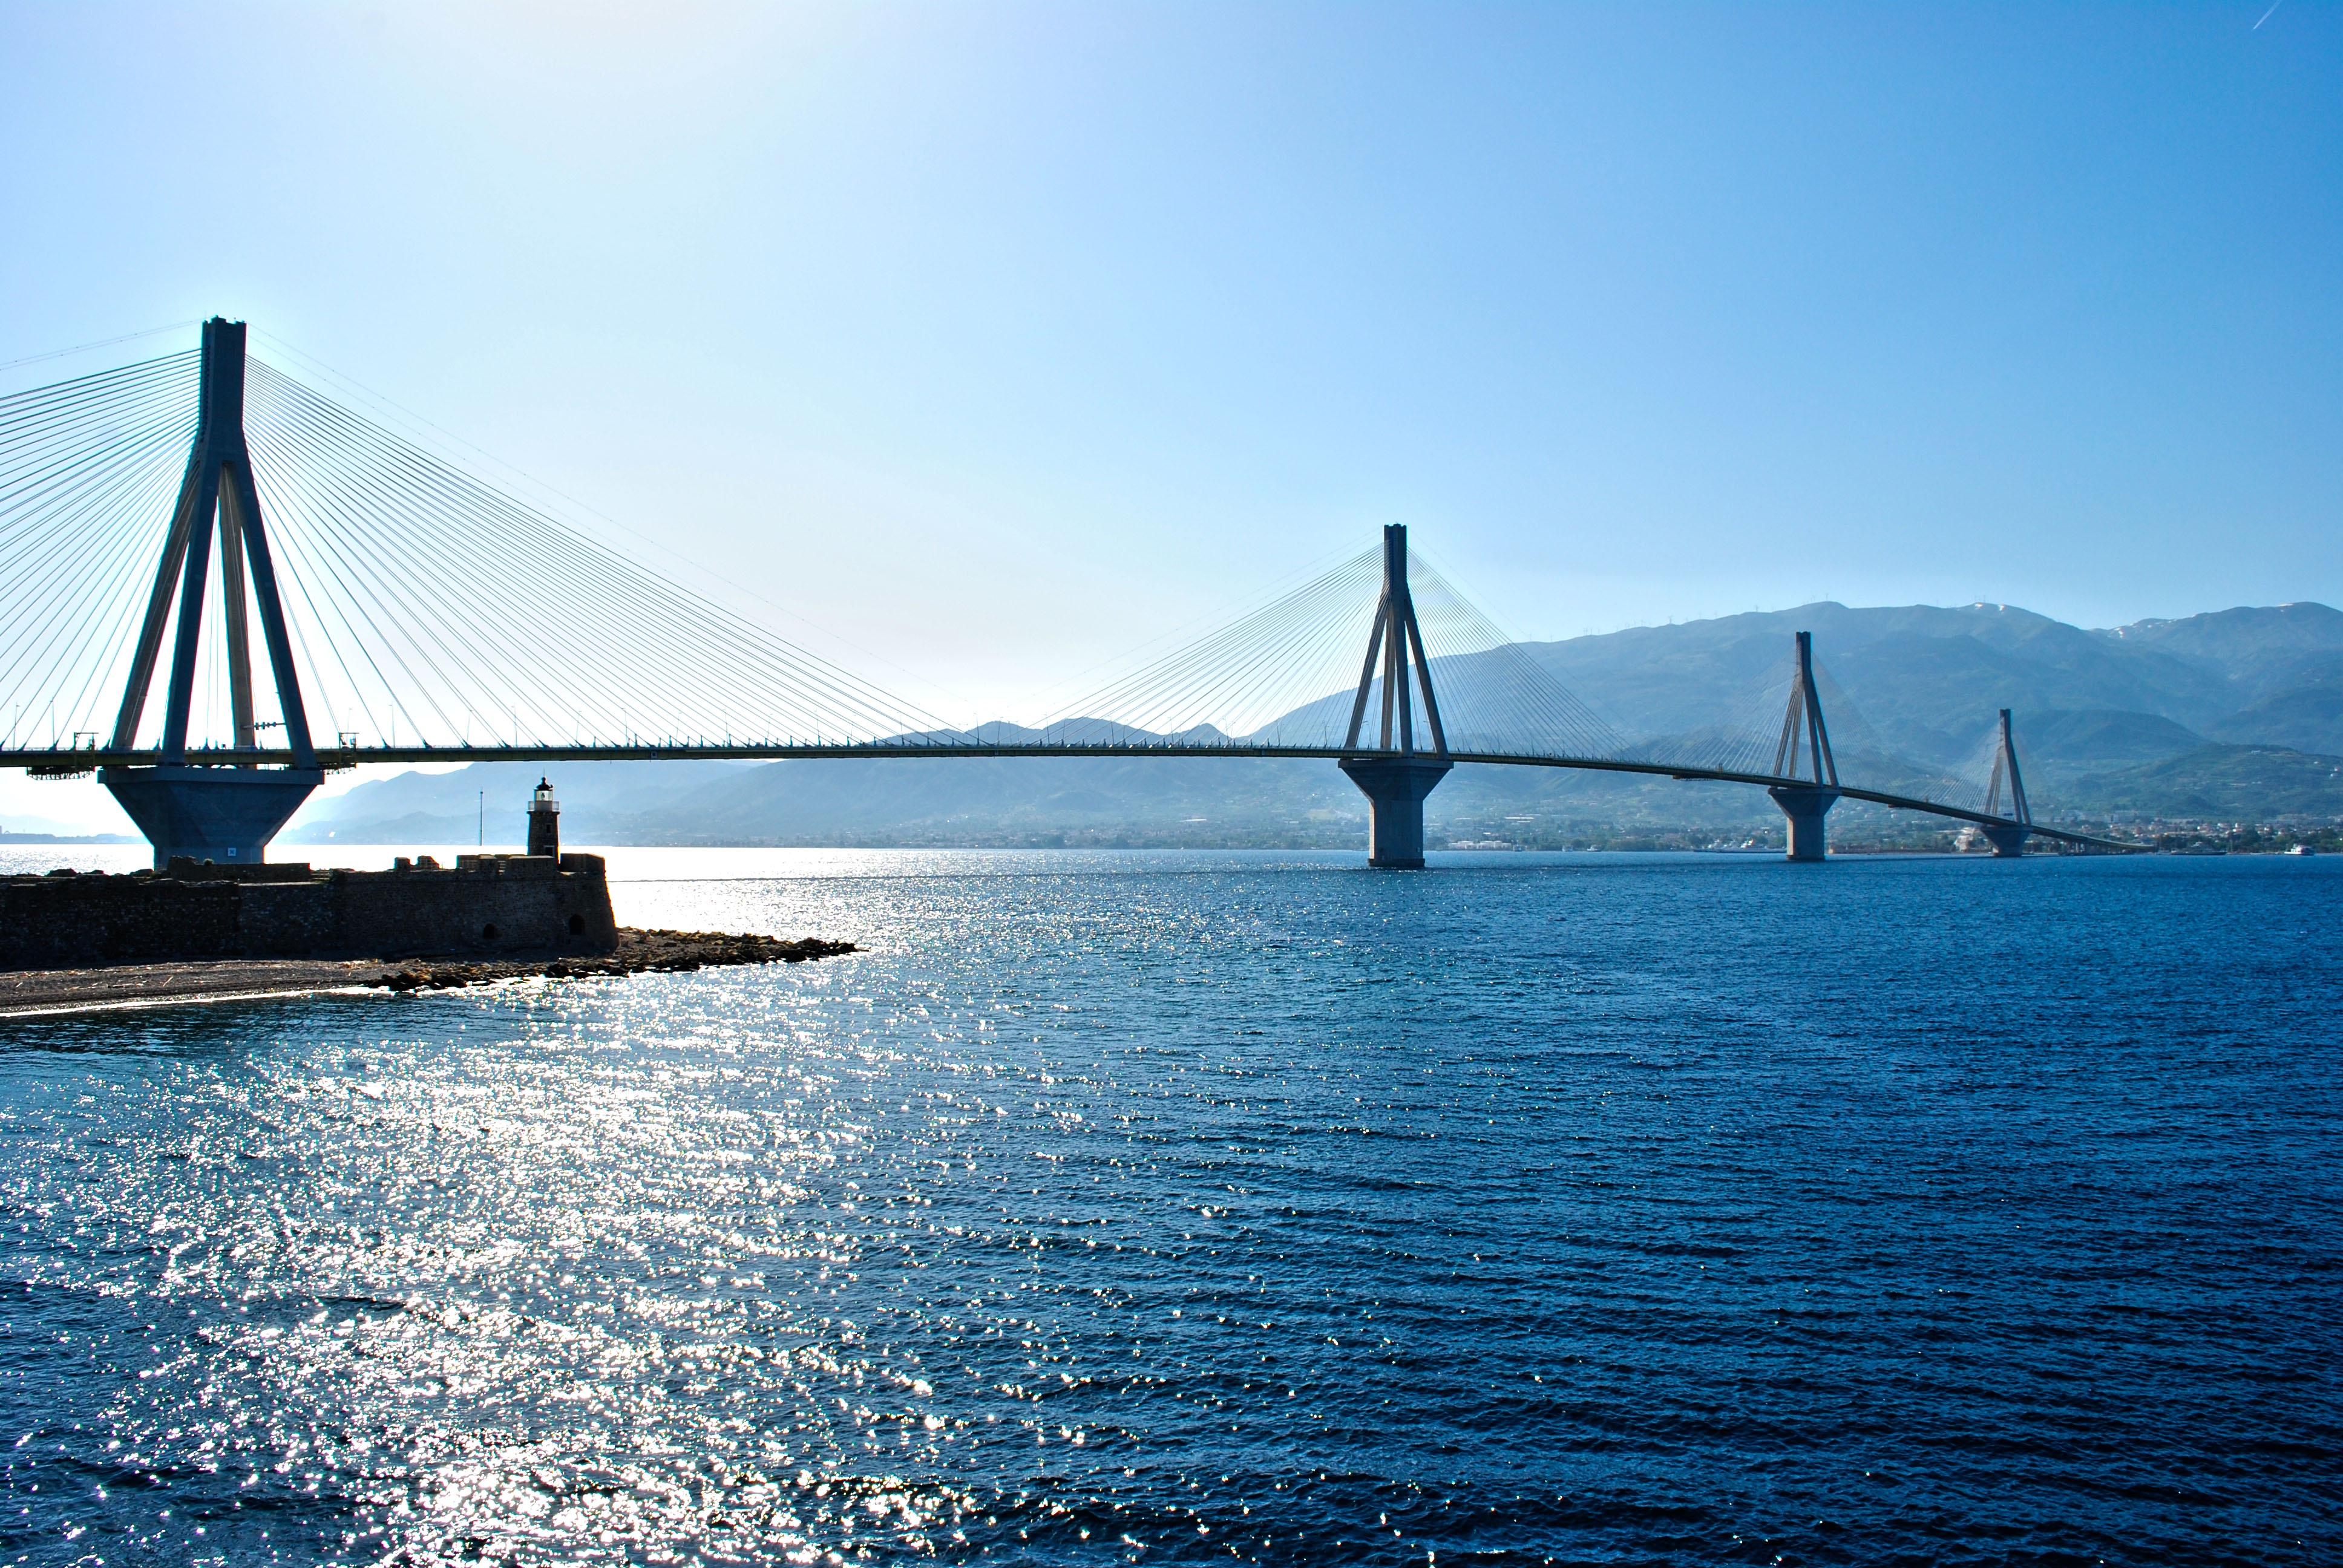
landscape, sea, nature, ocean, horizon, sky, bridge, vacation, dusk, reflection, vehicle, holiday, bay, blue, greece, cable stayed bridge, nonbuilding structure